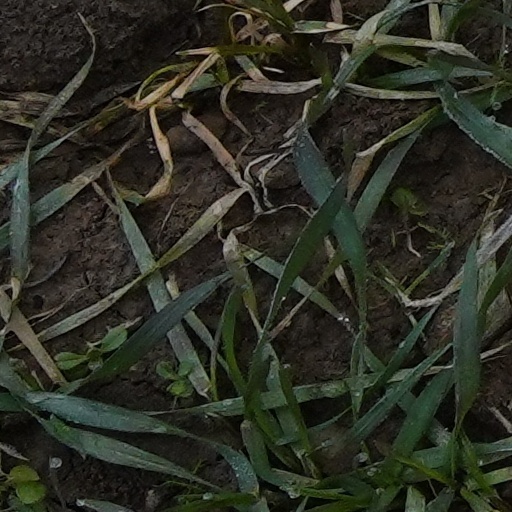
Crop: wheat